Eurasian bittern

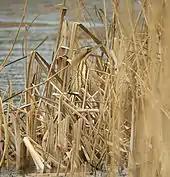
A bittern, well camouflaged in typical reed bed habitat

Some populations are sedentary and stay in the same areas throughout the year. More northerly populations usually migrate to warmer regions but some birds often remain; birds in northern Europe tend to move south and west to southern Europe, northern and central Africa, and northern Asian birds migrate to parts of the Arabian peninsula, the Indian sub-continent, and the provinces of Heilongjiang, Jilin and Inner Mongolia in eastern China. Outside the breeding season it has less restrictive habitat requirements, and as well as living in reed beds, it visits rice fields, watercress beds, fish farms, gravel pits, sewage works, ditches, flooded areas and marshes.